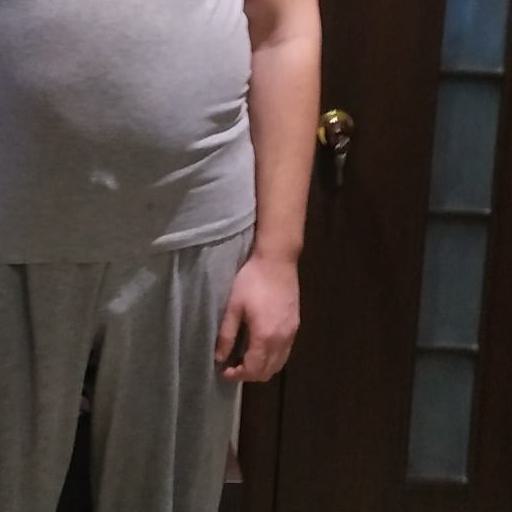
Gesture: no_gesture